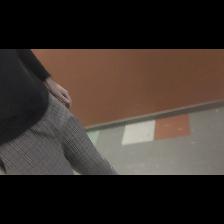
Label: Human